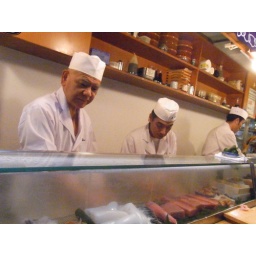
sushi chefs at Daiwa Sushi in the fish market